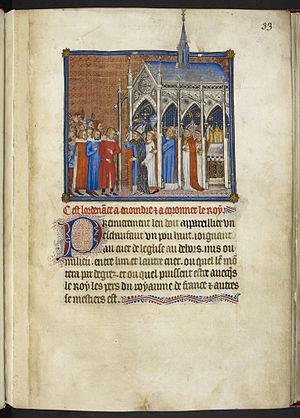
Le Maître du Livre du sacre de Charles V est un maître anonyme enlumineur actif à Paris entre 1350 et 1378. Il doit son nom à un livre enluminé par lui évoquant les épisodes du sacre du roi Charles V de France.